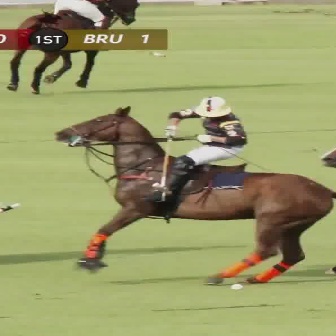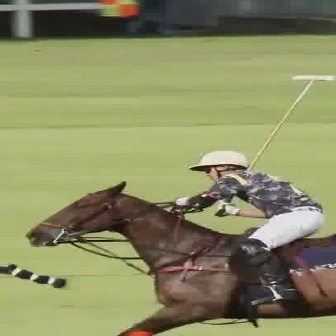
  Please identify the target specified by the bounding box [137,93,248,204] in the first image and locate it in the second image. Return the coordinates in [x_min,y_min,x_max,y_max] format.
Answer: [171,147,327,303]